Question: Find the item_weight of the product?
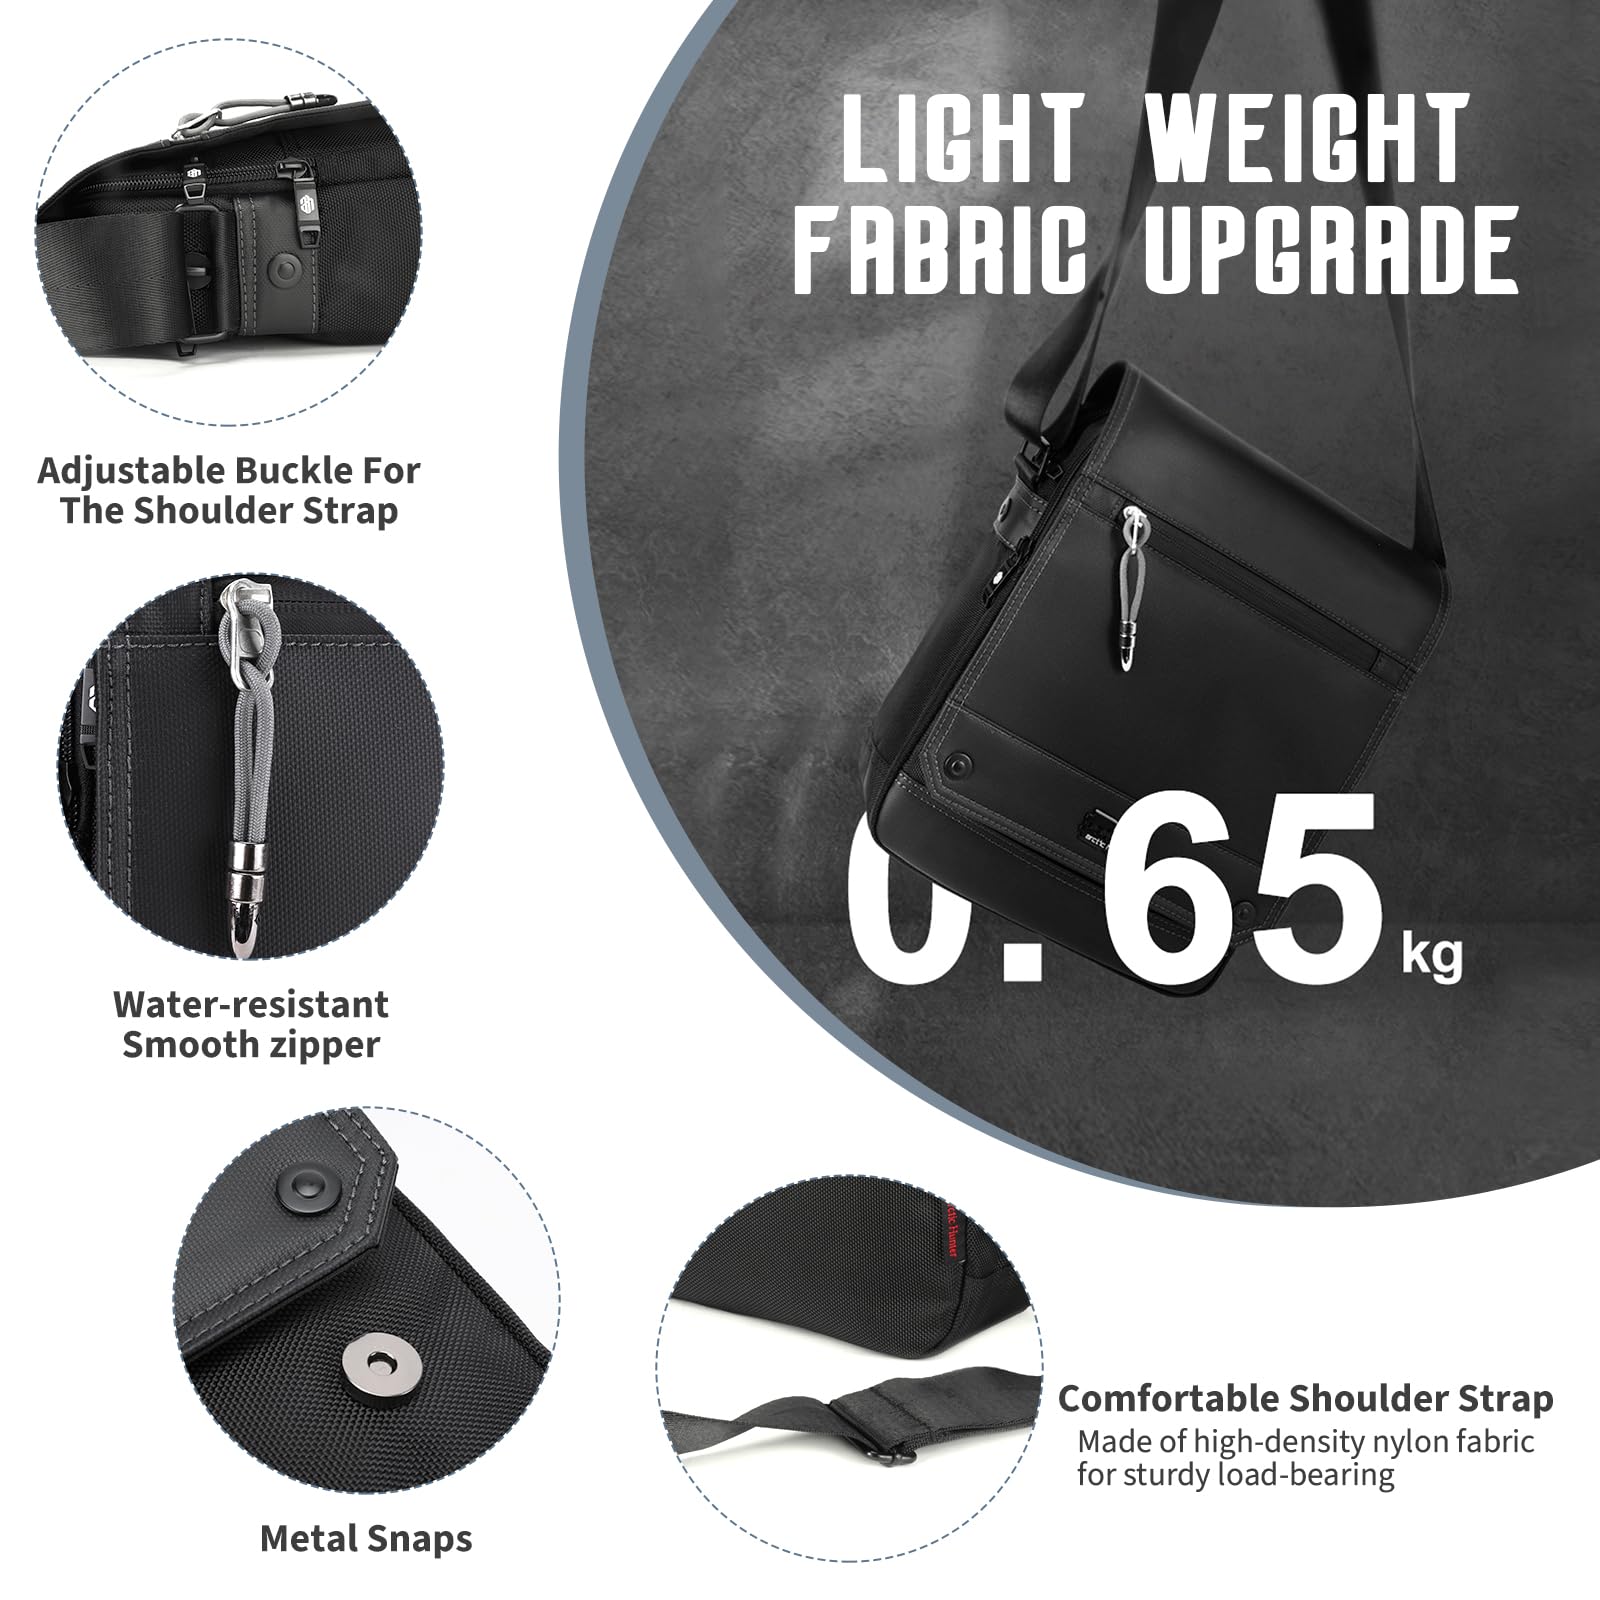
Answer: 0.65 kilogram